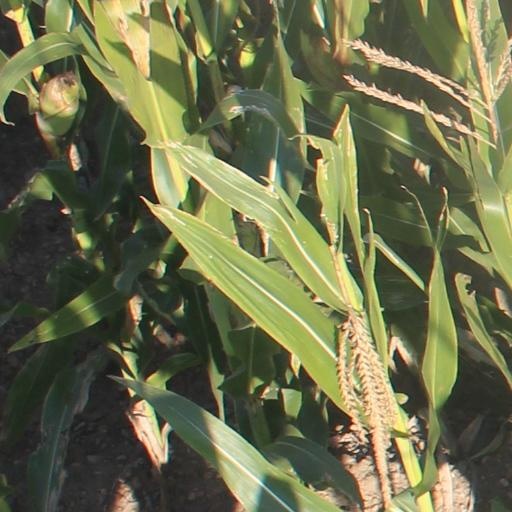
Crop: maize; corn